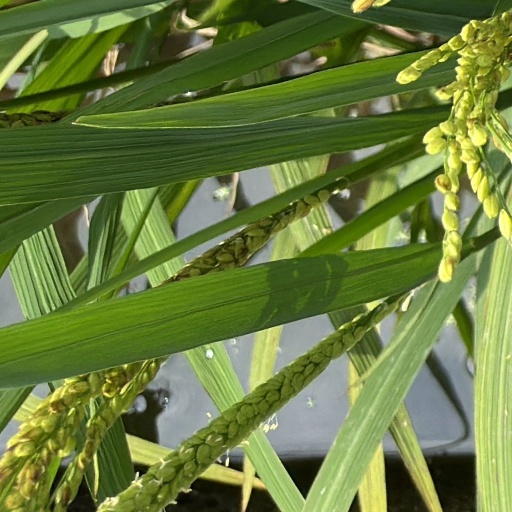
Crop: rice